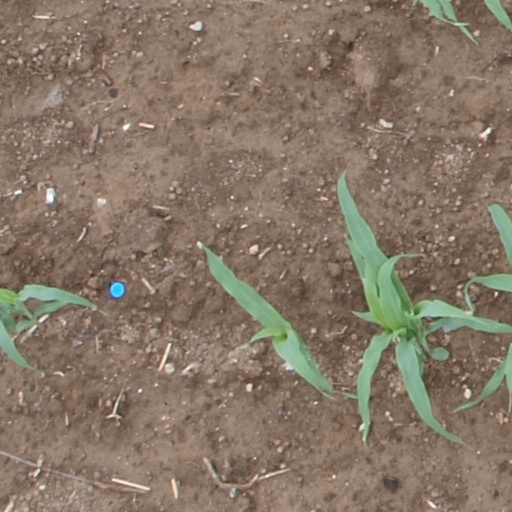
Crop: maize; corn